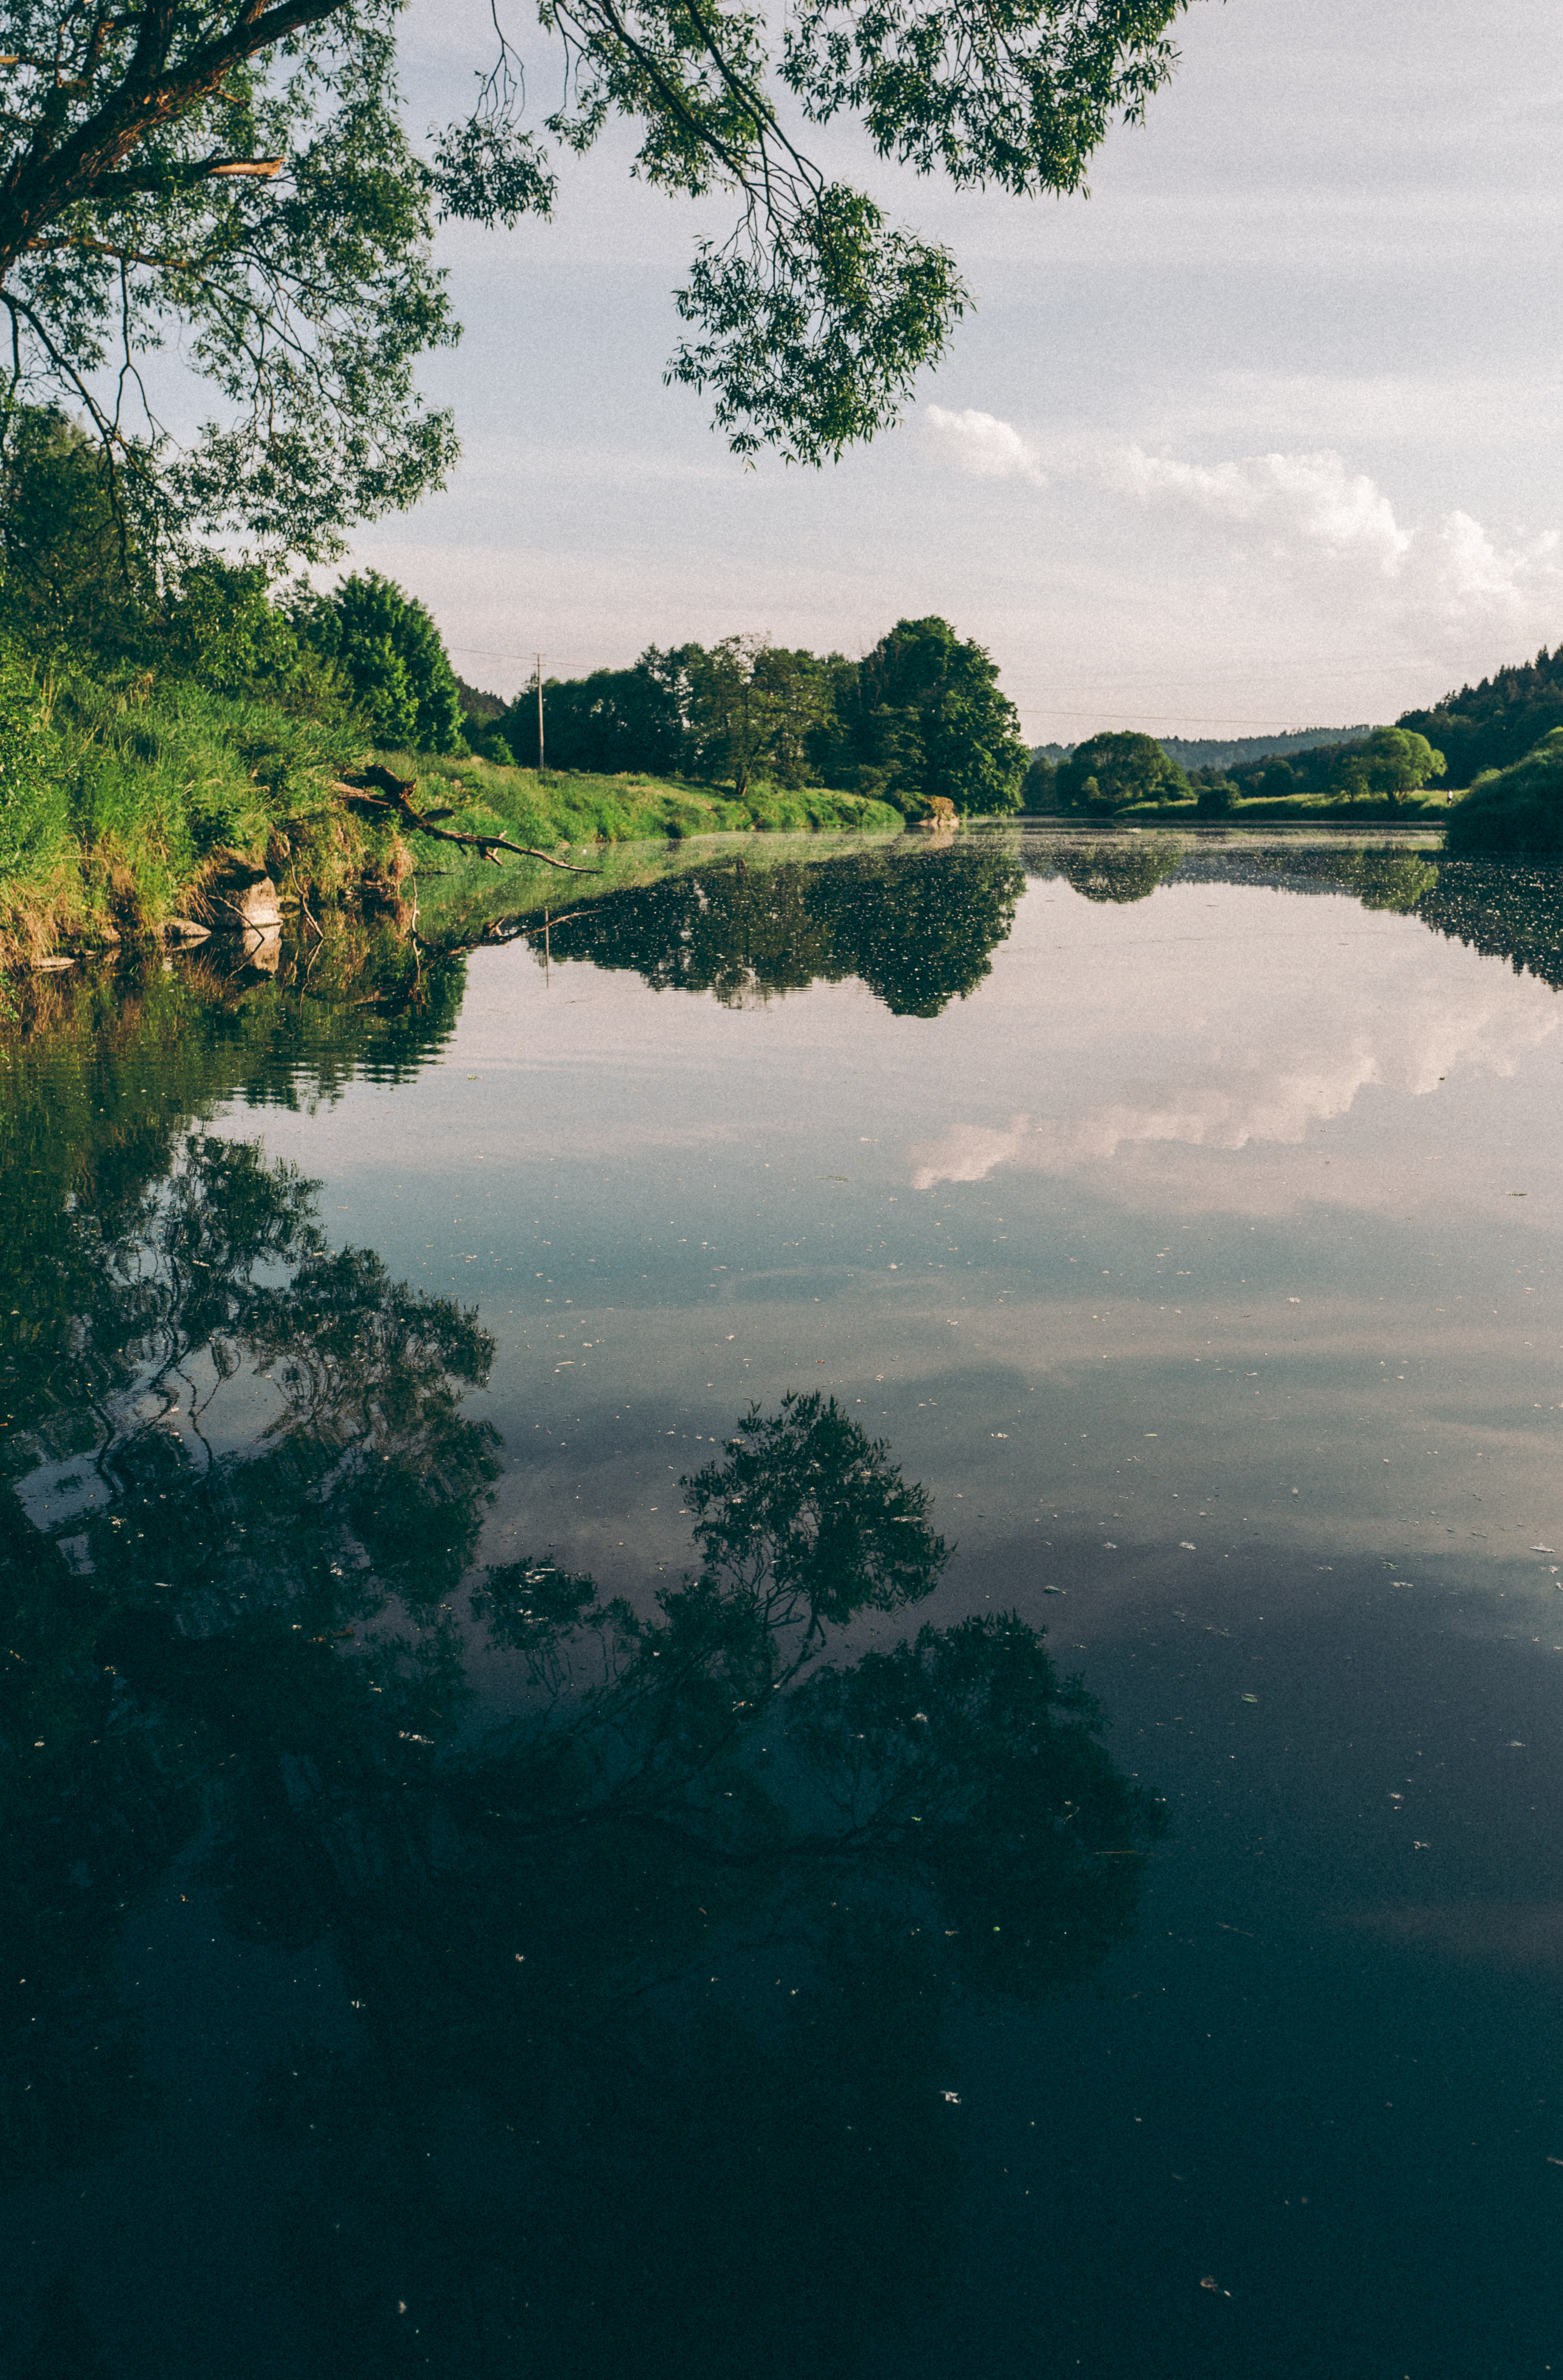
landscape, sea, tree, water, nature, mountain, cloud, sunlight, morning, leaf, lake, river, flow, reflection, flowing, blue, reservoir, body of water, outside, art, beauty, germany, deutschland, landschaft, kunst, bayern, bavaria, upper, fluss, leica, loch, palatinate, q, im, floss, oberpfakz, atmospheric phenomenon